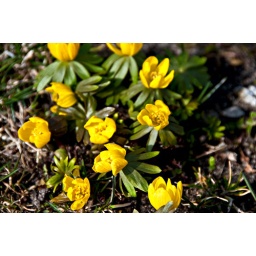
Eranthis hyemalis in latin.A beautiful yellow flower one of the first to bloom in the springtime.